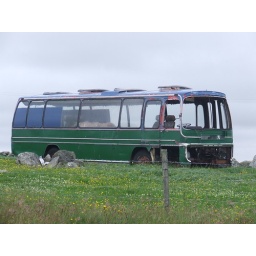
This bus was just randomly sitting in someones croft. Strange.